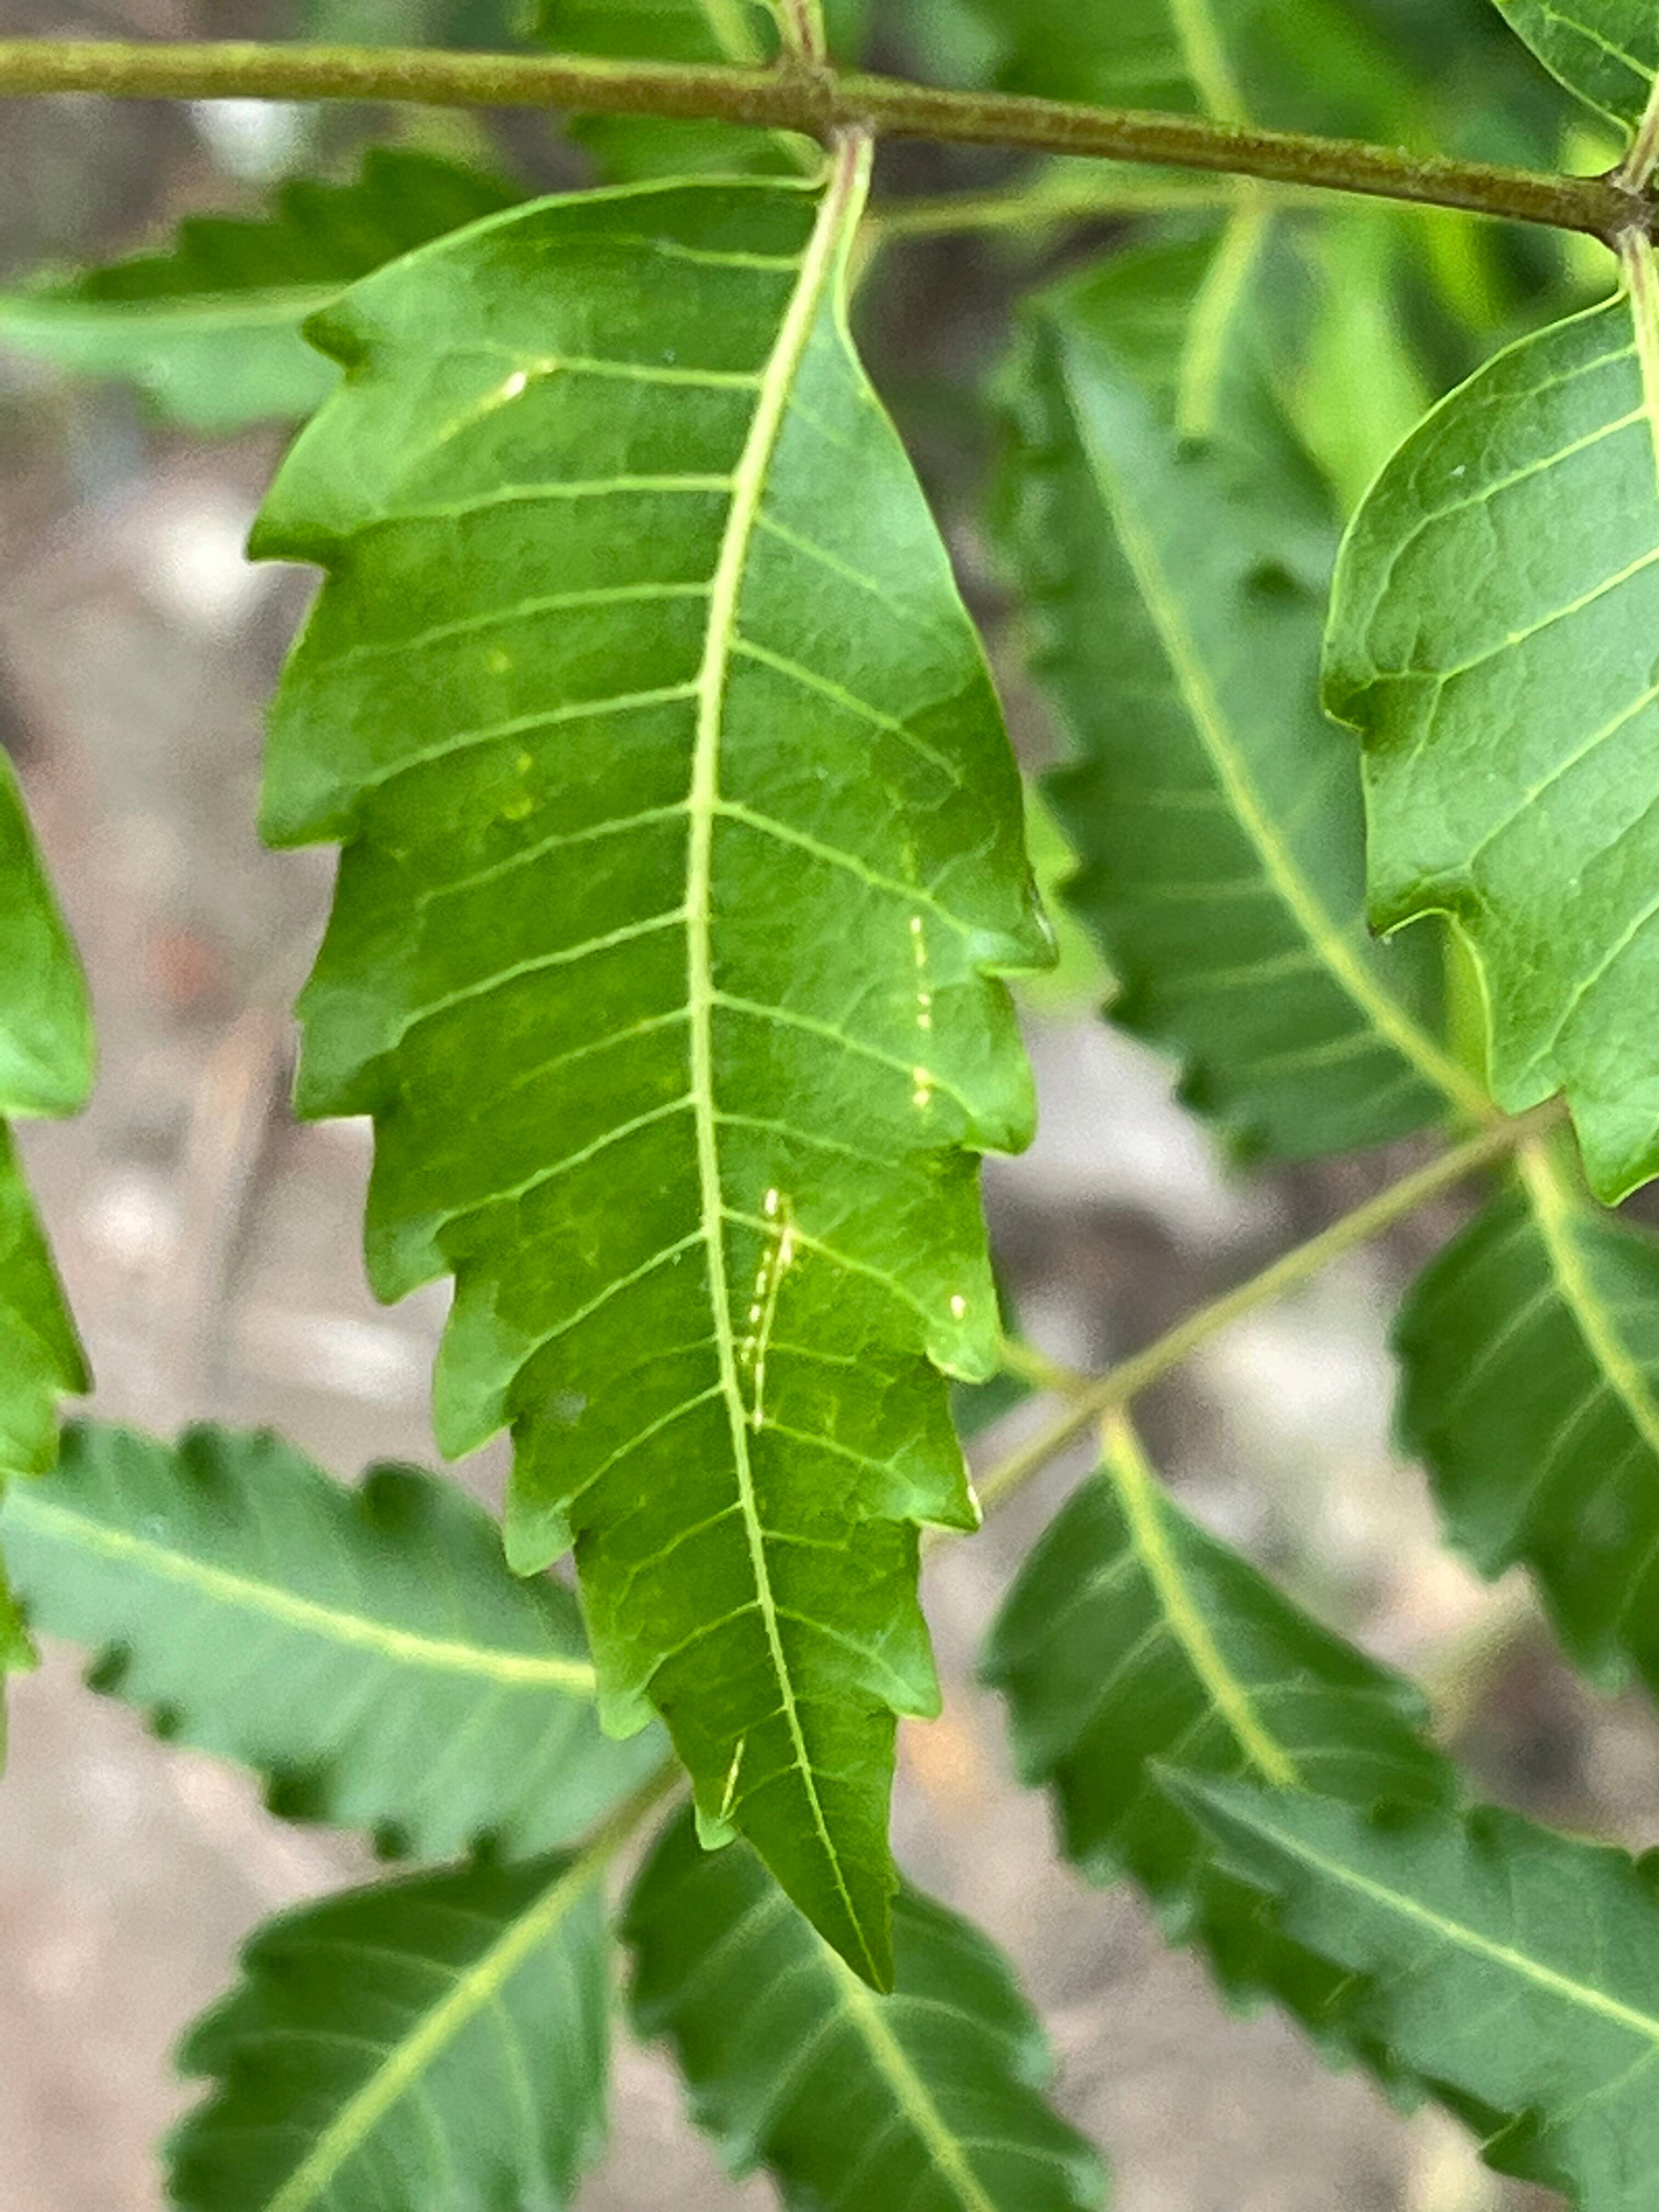
Plant species: azadirachta-indica